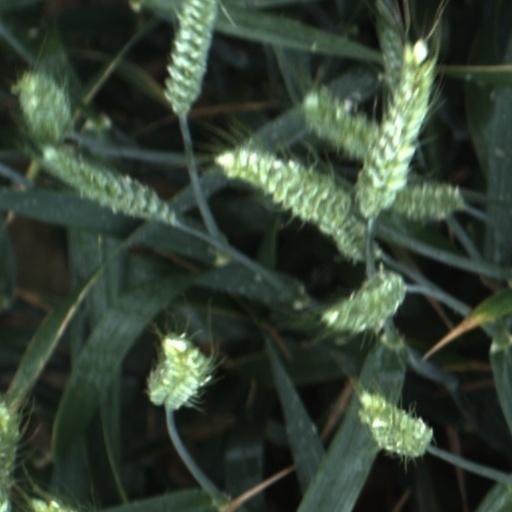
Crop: wheat